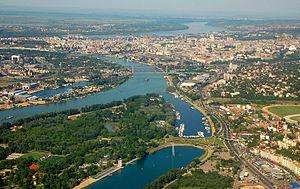
Save à Belgrade, Serbie. Cette rivière de 1 000 km, à ne pas confondre avec son homonyme française coulant dans la région de Toulouse, arrose les grandes métropoles de Ljubljana, Zagreb et Belgrade, aujourd'hui capitales d'états indépendants. L'île boisée sur la gauche est la zone de loisirs d'Ada Ciganlija, avec son port de plaisance, très prisée des habitants de la ville en saison. A droite autoroute A2 arrivant du sud-ouest et hippodrome, Danube au fond.
Posavina est un terme slave pour désigner le bassin de la Save en Croatie, en Bosnie-Herzégovine et en Serbie.
Čukarica est une municipalité de Serbie. Elle fait partie des 17 municipalités qui constituent le district de Belgrade et elle est une des 10 municipalités urbaines qui composent la ville de Belgrade intra muros. Au recensement de 2011, elle comptait 179 031 habitants.
Ada Ciganlija est une île de Serbie située sur la Save et un quartier de Belgrade situé dans la municipalité de Čukarica. Le nom d'Ada Ciganlija peut aussi familièrement désigner le lac de la Save et la plage, qui bordent l'île.